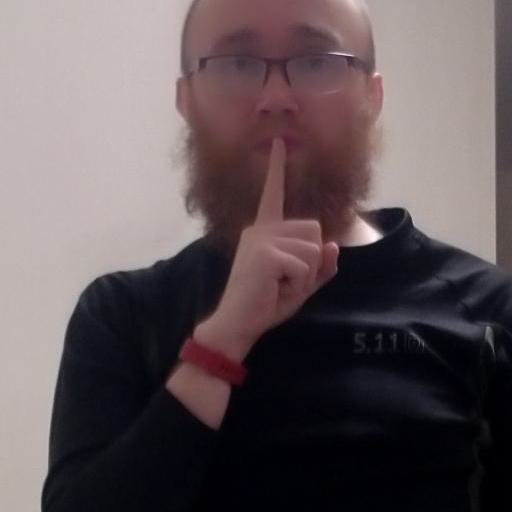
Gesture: mute